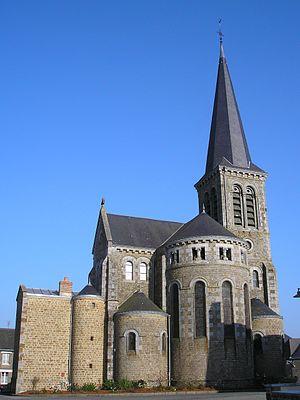
Carelles (Pays de la Loire, France). L'église Saint-Jean-Baptiste.
Carelles est une commune française, située dans le département de la Mayenne en région Pays de la Loire, peuplée de 267 habitants.